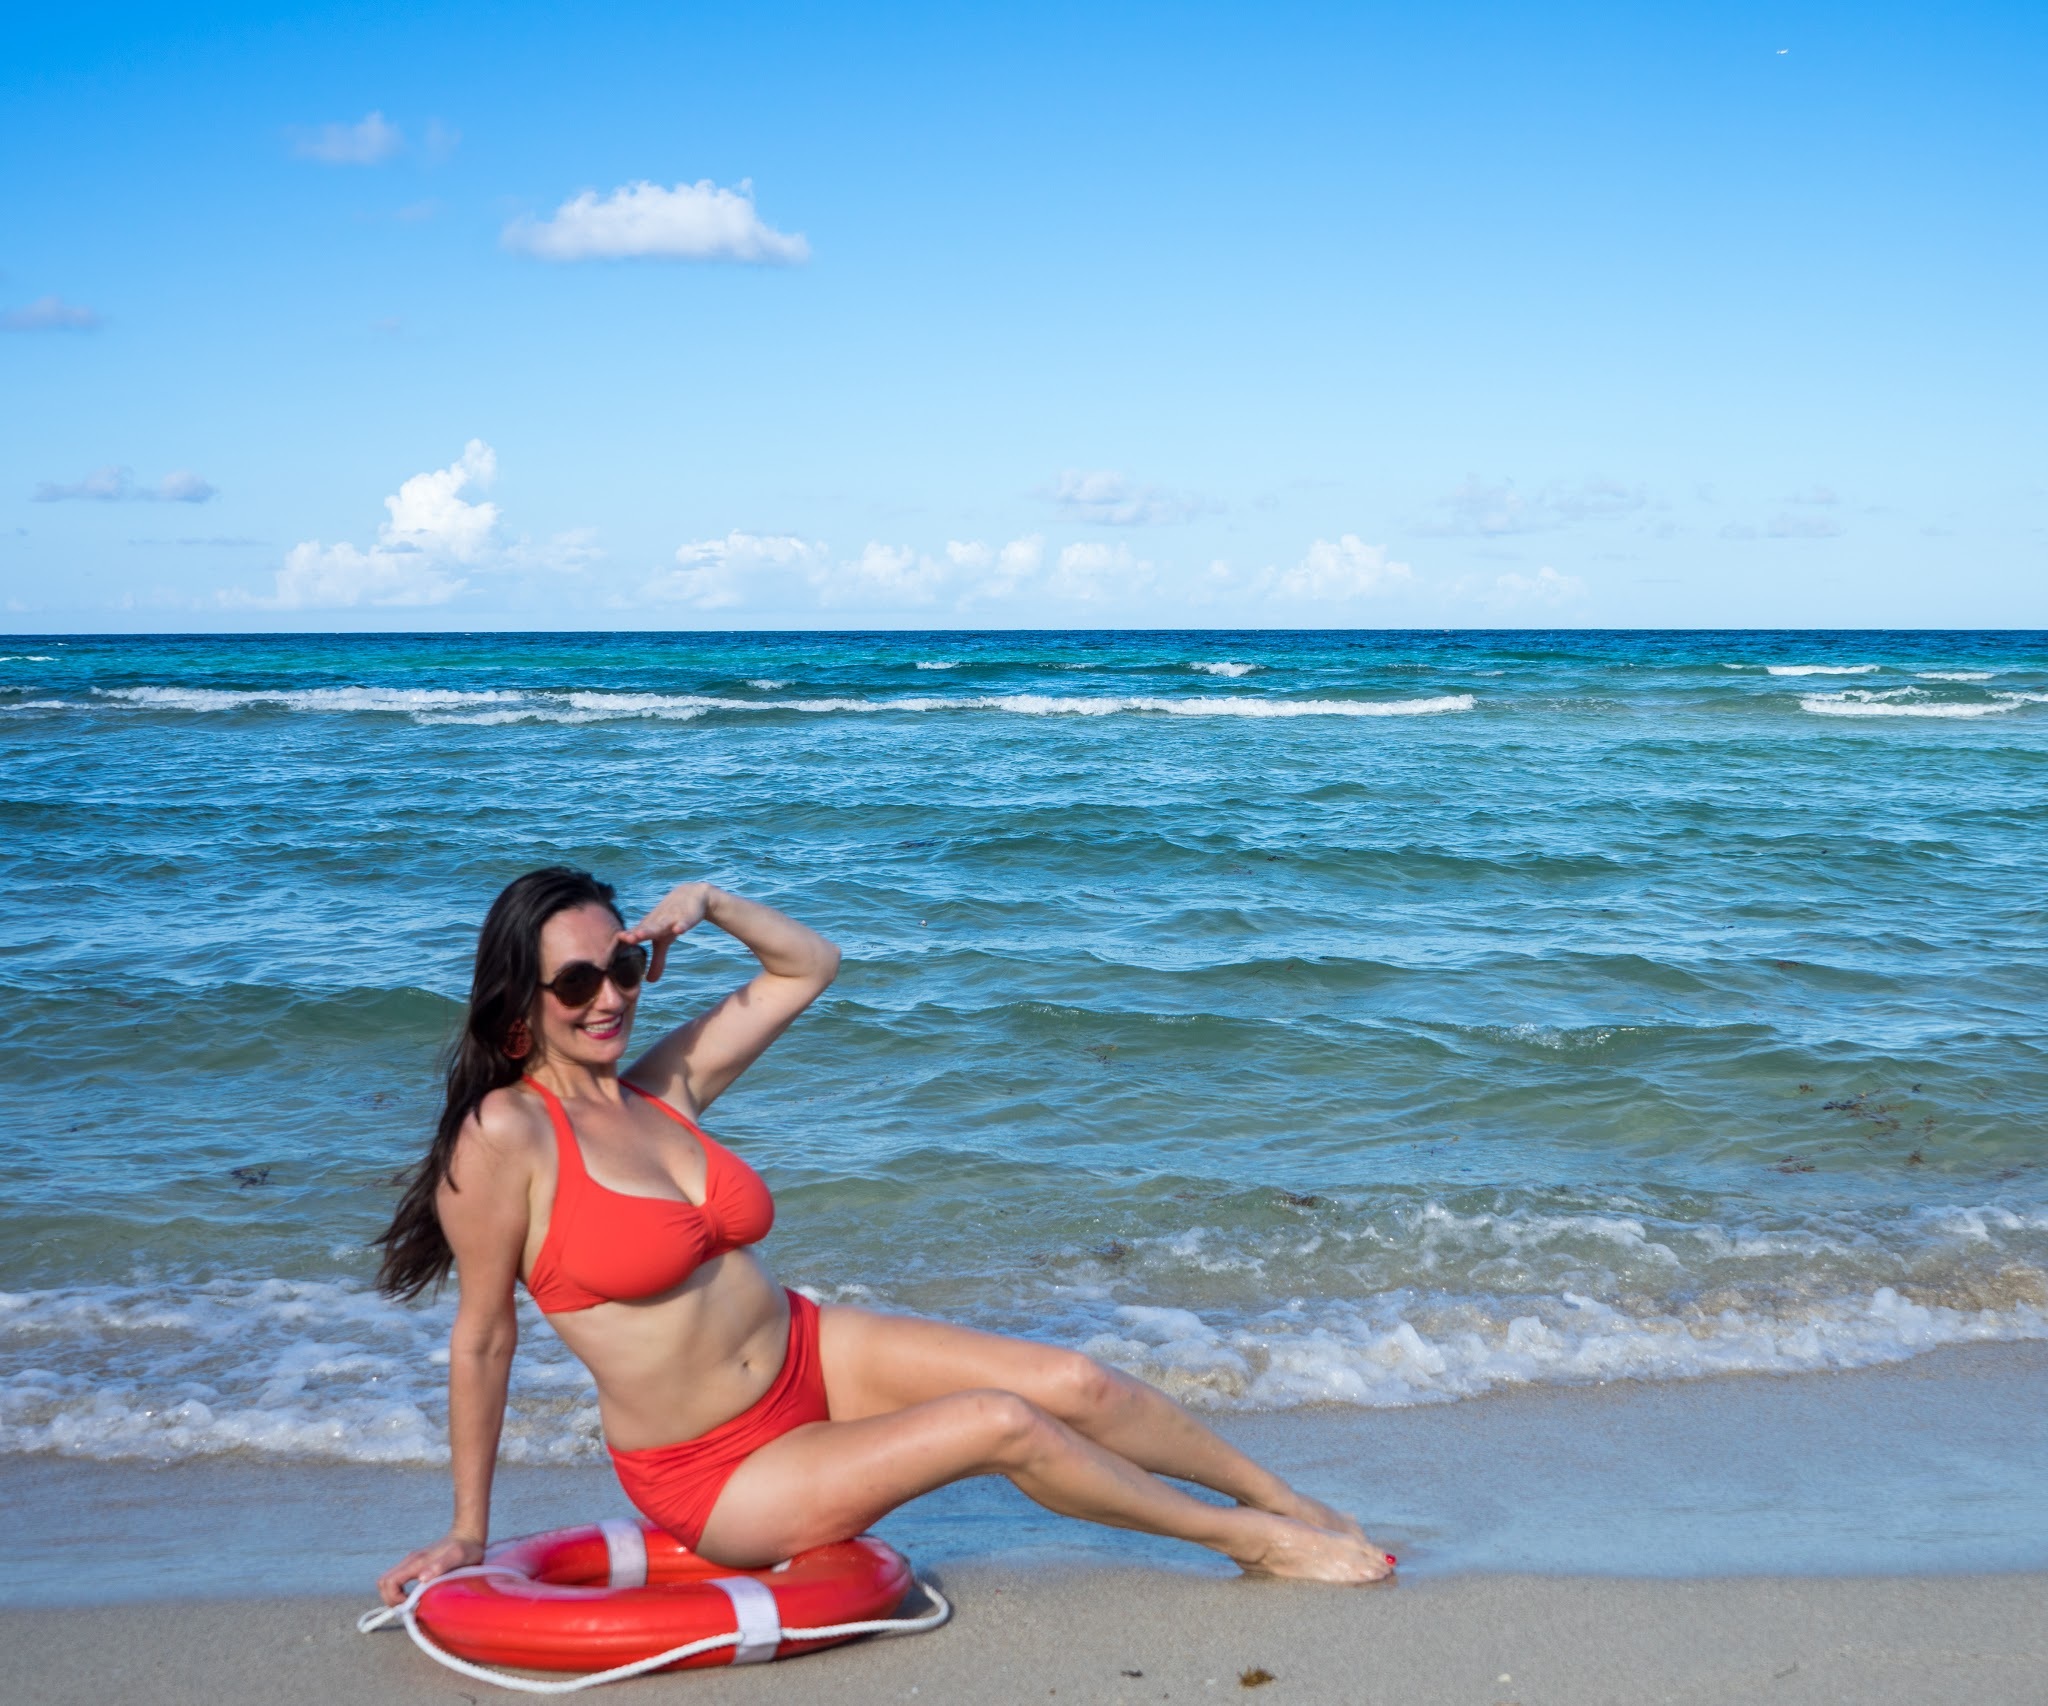
beach, sea, ocean, person, people, woman, white, cute, vacation, female, leg, brunette, portrait, model, young, sitting, fashion, lady, lifestyle, healthy, smiling, women, sports, sexy, style, joyful, attractive, gorgeous, adult, glamour, human positions, sun tanning, physical fitness